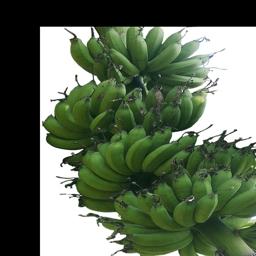
Label: MALBHOG FRUIT